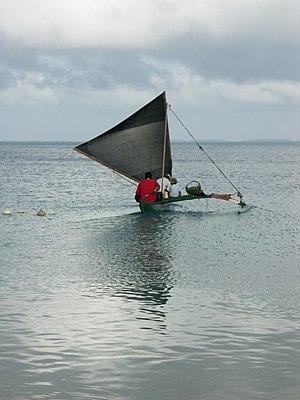
Le Walap est un type de pirogue traditionnel des Îles Marshall, à voile austronésienne triangulaire, à un balancier. Ce type de voilier est muni d'une plate-forme et sa coque est constituée de planches cousues.